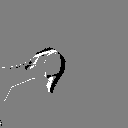
ASL letter: j